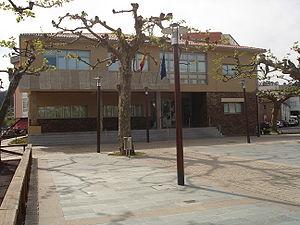
Carral est une commune de la province de La Corogne en Espagne située dans la communauté autonome de Galice.